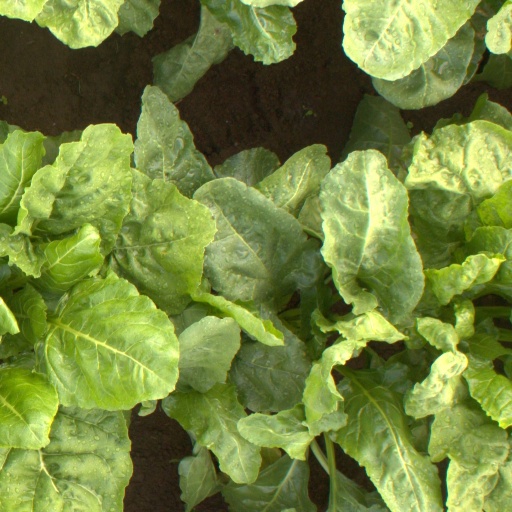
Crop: sugar beet